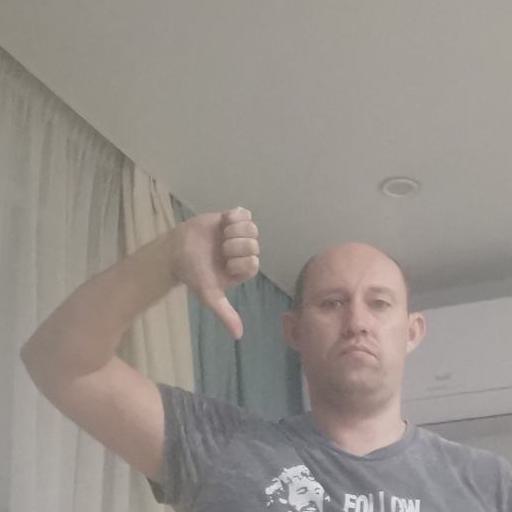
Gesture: dislike